Asa Guevara

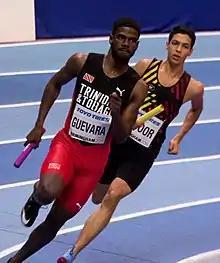
Guevara in 2018

Asa Guevara (born 20 December 1995) is a sprinter from Trinidad and Tobago specialising in the 400 metres. He represented his country at the 2018 World Indoor Championships reaching the semifinals. At the 2019 edition of the IAAF World Relays which took place in Yokohoma, Japan, Guevara ran on the third leg as part of the Trinidad and Tobago men's 4x400m relay. The team grabbed gold in what was a world leading time of 3:00:81.